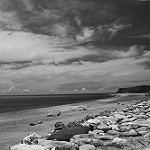
Label: B & W